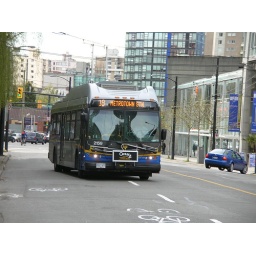
Yes I am standing in the road. But my car is behind me.